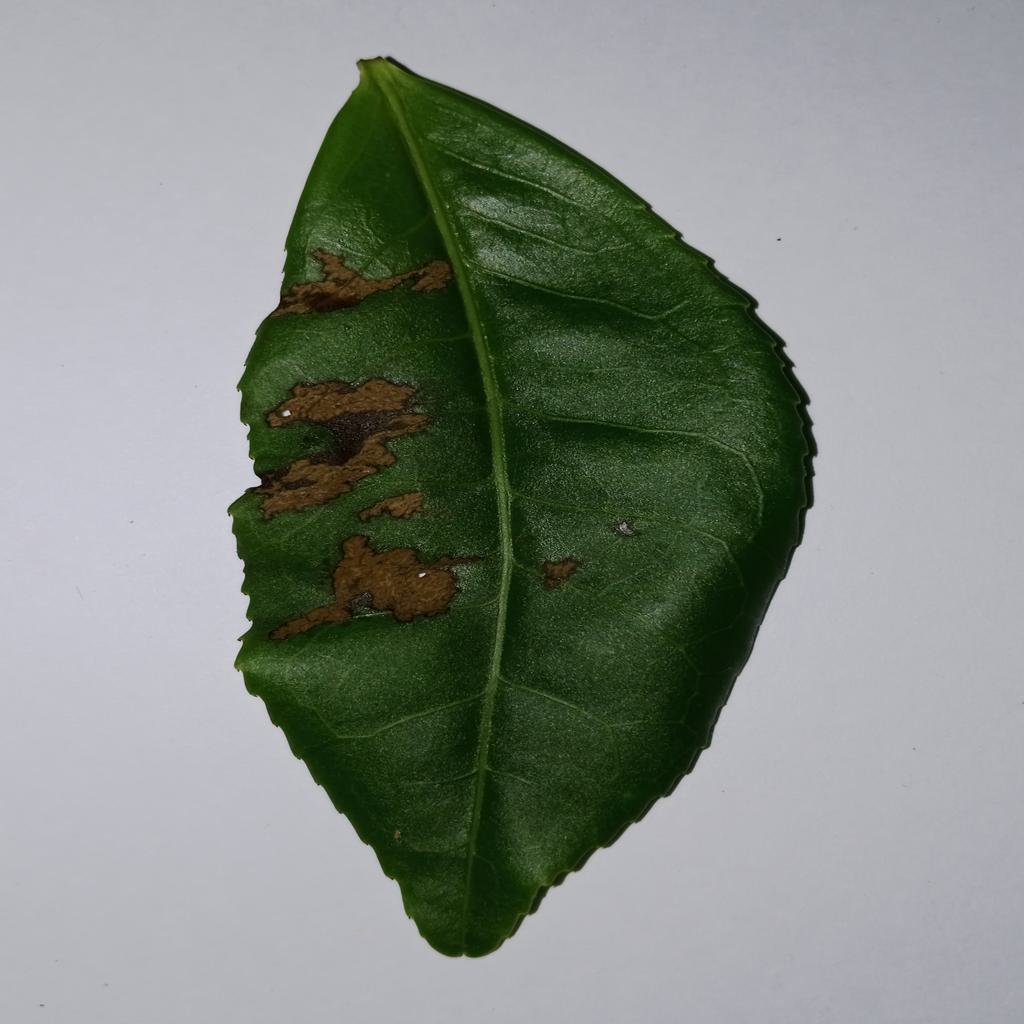
Label: Tea red leaf spot